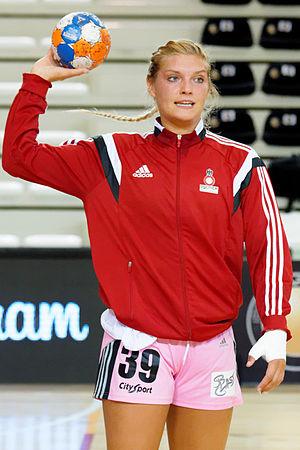
Arna Sif Pálsdóttir, le 18 septembre 2015 lors du match Issy Paris Hand / OGC Nice Côte d'Azur.
Arna Sif Pálsdóttir, née le 5 janvier 1988 à Heimaey, est une handballeuse internationale islandaise évoluant au poste de pivot.